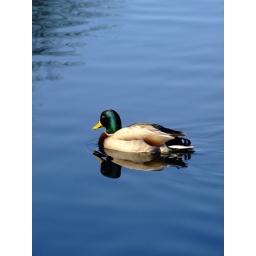
The dark blue of the water makes him really stand out in this one.